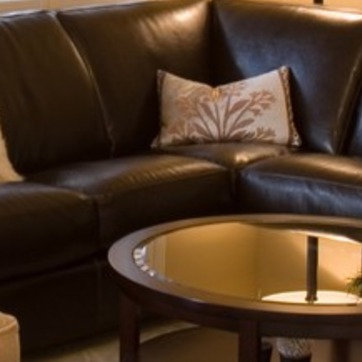
Material: leather